Warsaw Ghetto

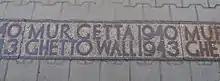
Borders of the ghetto are marked in remembrance of its victims

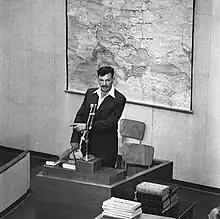
Yitzhak Zuckerman testifies for the prosecution during the trial of Adolf Eichmann

The final assault started on the eve of Passover of April 19, 1943, when a Nazi force consisting of several thousand troops entered the ghetto. The initial offensive against the ghetto underground launched by Sammern-Frankenegg was met with armed resistance and suffered casualties. He was relieved of command by Heinrich Himmler and replaced by SS-"Brigadeführer" Jürgen Stroop. After the initial setback, 2,000 Waffen-SS soldiers under the field command of Stroop systematically burned and blew up the ghetto buildings, block by block, rounding up or murdering anybody they could capture. Significant resistance ended on April 28, and the Nazi operation officially ended in mid-May, symbolically culminating with the demolition of the Great Synagogue of Warsaw on May 16. According to the official report, at least 56,065 people were killed on the spot or deported to German Nazi concentration and death camps (Treblinka, Poniatowa, Majdanek and Trawniki). The site of the ghetto became the Warsaw concentration camp.